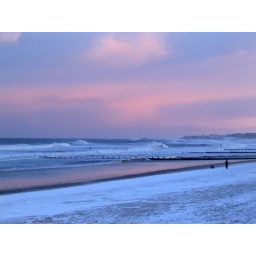
A bitterly cold evening after a day of snow, with a pink sky in the east for a change